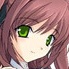
Portrait style: Anime Portrait